Orochi (manga)

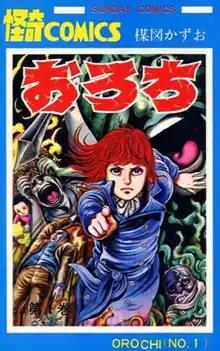
First "tankōbon" volume cover

is a Japanese manga series written and illustrated by Kazuo Umezu. It was serialized in Shogakukan's "Weekly Shōnen Sunday" from June 1969 to August 1970. It follows the story of Orochi, a woman with a young appearance and supernatural powers and how she observes people's lives and the consequences of their hidden actions. The story contains several varying elements such as paranormal and psychological themes.